Manipuri Vaishnavism

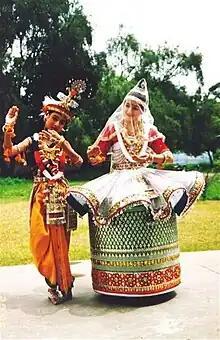
Artists depicting Radha Krishna's love story through the rasa-lila dance.

The Meiteis or Manipuris were initiated to the religion of Chaitanya during the middle of the 18th century. With a vast cultural changes during the then king Bhangyachandra, which include development of raslila dance drama of "Manipuri Raas Leela" dedicated to ras of Krishna and gopis, which is well known to the world, the image of Manipuri society changed and evolved as a sanskritised society.